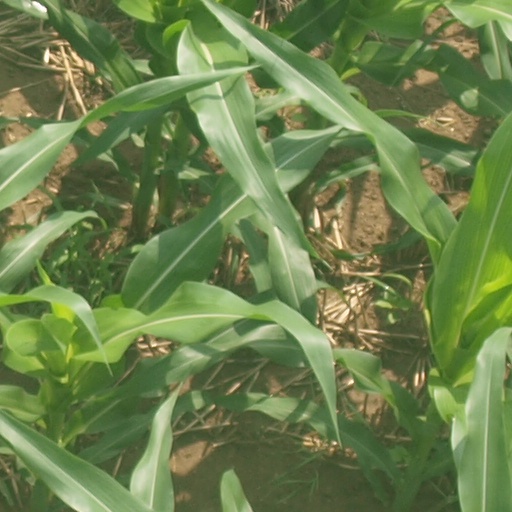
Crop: maize; corn